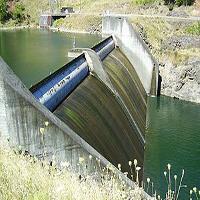
Weather: sun or clear